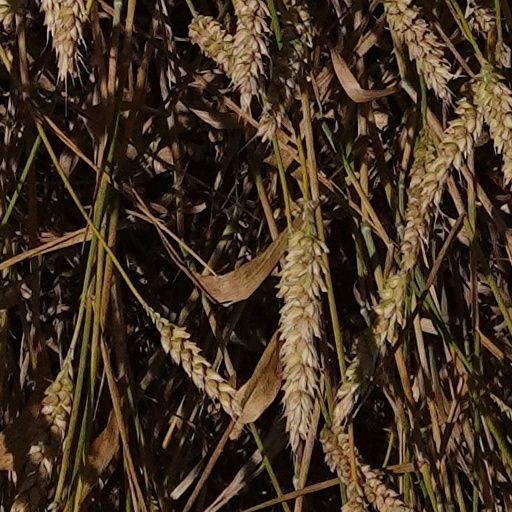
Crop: wheat